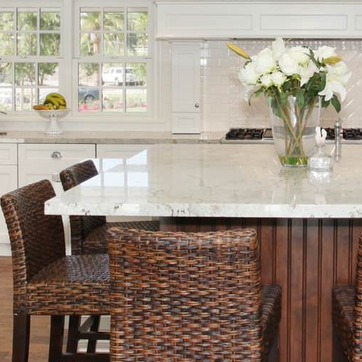
Material: polishedstone